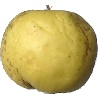
Label: golden_apple